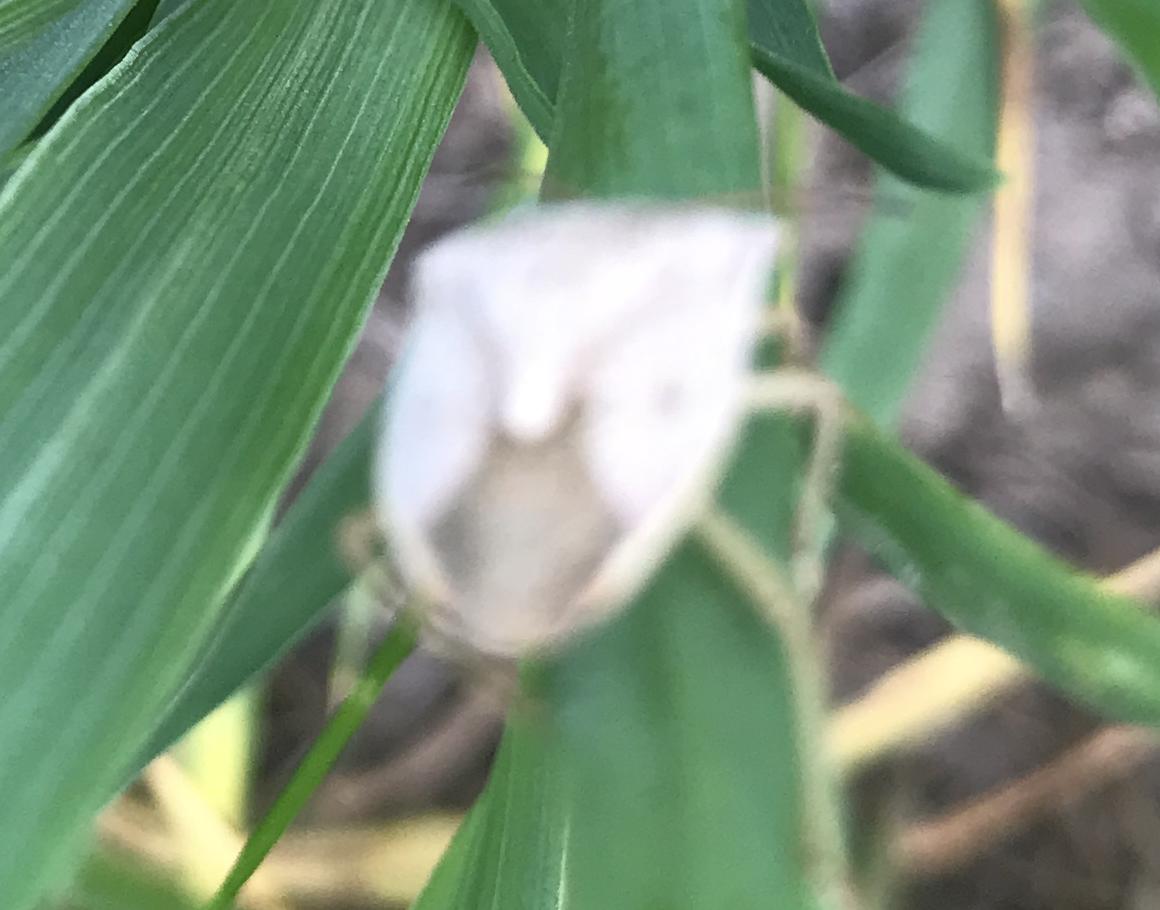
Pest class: stink_bug